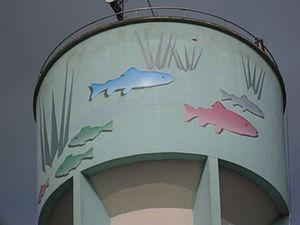
Détail de la fresque du château d'eau d'Acigné, Ille-et-Vilaine, Bretagne, France
Acigné est une commune française située dans le département d'Ille-et-Vilaine, en région Bretagne, peuplée de 6 740 habitants. Elle fait partie des quarante-trois communes de Rennes Métropole.